William Kashtan

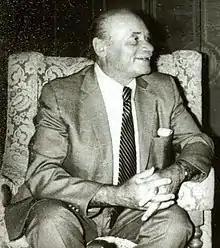

William Kashtan (27 June 1909 – 1993) was the general secretary of the Communist Party of Canada for 23 years beginning in January 1965, several months following the death of Leslie Morris, until his retirement in 1988. The delay in his assuming of the position was due to the opposition of Tim Buck to his appointment.